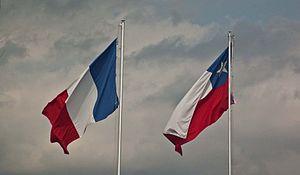
Drapeaux français et chiliens dans la cour de l'école
Le lycée Antoine-de-Saint-Exupéry est un établissement d’enseignement privé franco-chilien conventionné AEFE se trouvant à Santiago, municipalidad de Vitacura, et disposant d'un second site à Chamisero, sur la commune de Colina.